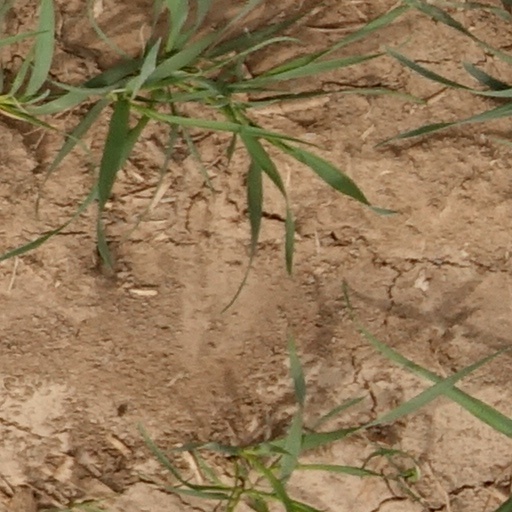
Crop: wheat